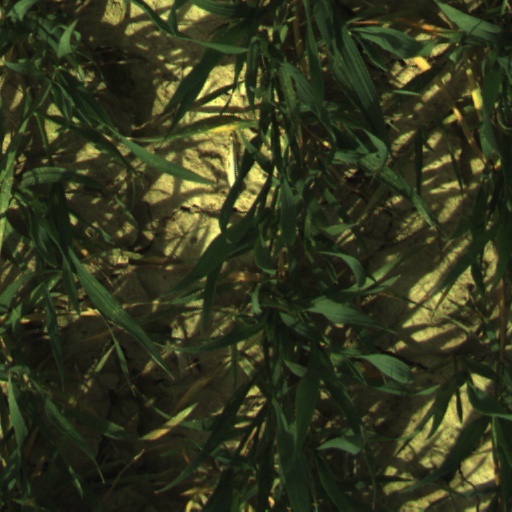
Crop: wheat